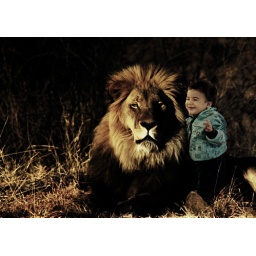
little boy playing around the lion